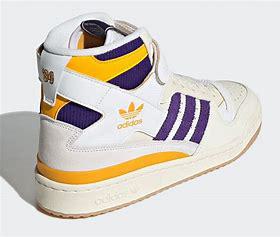
Brand: adidas
Model: originals Adidas Originals Forum 84